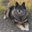
Label: dog